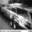
Label: automobile